History of capitalism

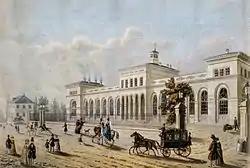
The Rothschild family revolutionised international finance. The Frankfurt terminus of the Taunus Railway was financed by the Rothschilds and opened in 1840 as one of Germany's first railways.

Among the major tenets of mercantilist theory was bullionism, a doctrine stressing the importance of accumulating precious metals. Mercantilists argued that a state should export more goods than it imported so that foreigners would have to pay the difference in precious metals. Mercantilists asserted that only raw materials that could not be extracted at home should be imported. They promoted the idea that government subsidies, such as granting monopolies and protective tariffs, were necessary to encourage home production of manufactured goods.